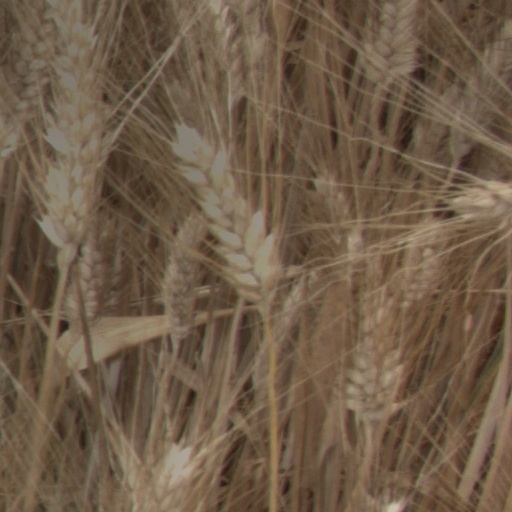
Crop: wheat